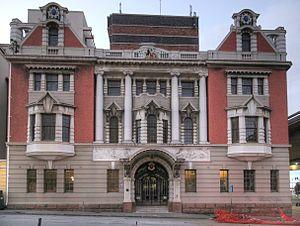
Port Elizabeth est une ville d'Afrique du Sud située dans la province du Cap-Oriental. S'étirant sur près de 16 kilomètres le long de l’Algoa Bay, elle porte le nom de l'épouse du gouverneur du Cap, Rufane Donkin, fondateur de la ville en 1820. Elle fait partie de la métropole Nelson Mandela. Nommée plus familièrement sous ses initiales de P.E., elle est également surnommée friendly city en anglais, ce qui signifie « ville amicale ».